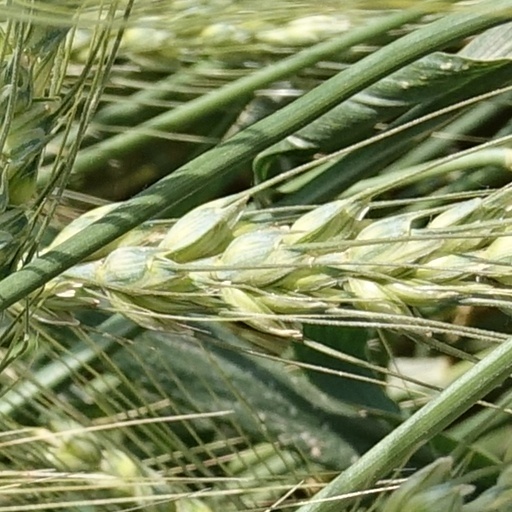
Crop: wheat